Squatting in Ukraine

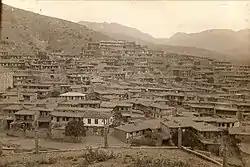

Crimean Tatars were deported from their homes as part of the Stalinist program of population transfer in the Soviet Union in the 1940s. When they returned, they found their properties lived in by others and thus began a movement of self-settlement in which they squatted land and hoped to stay long enough to gain legal tenure. Around 1,000 occupations occurred in southern Crimea between 1990 and 1995, of which 270 were permitted by the local authorities (and of these 147 proved to be uninhabitable).